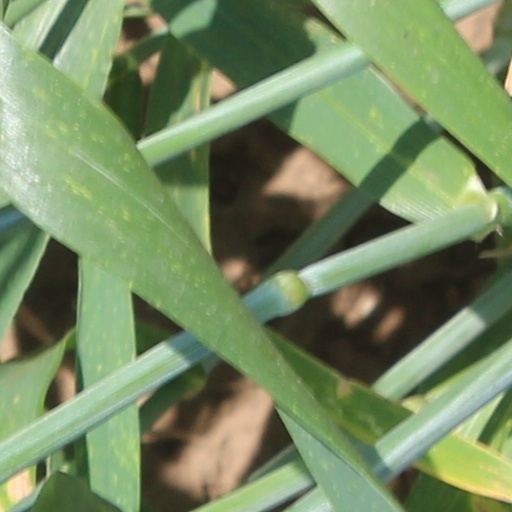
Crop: wheat